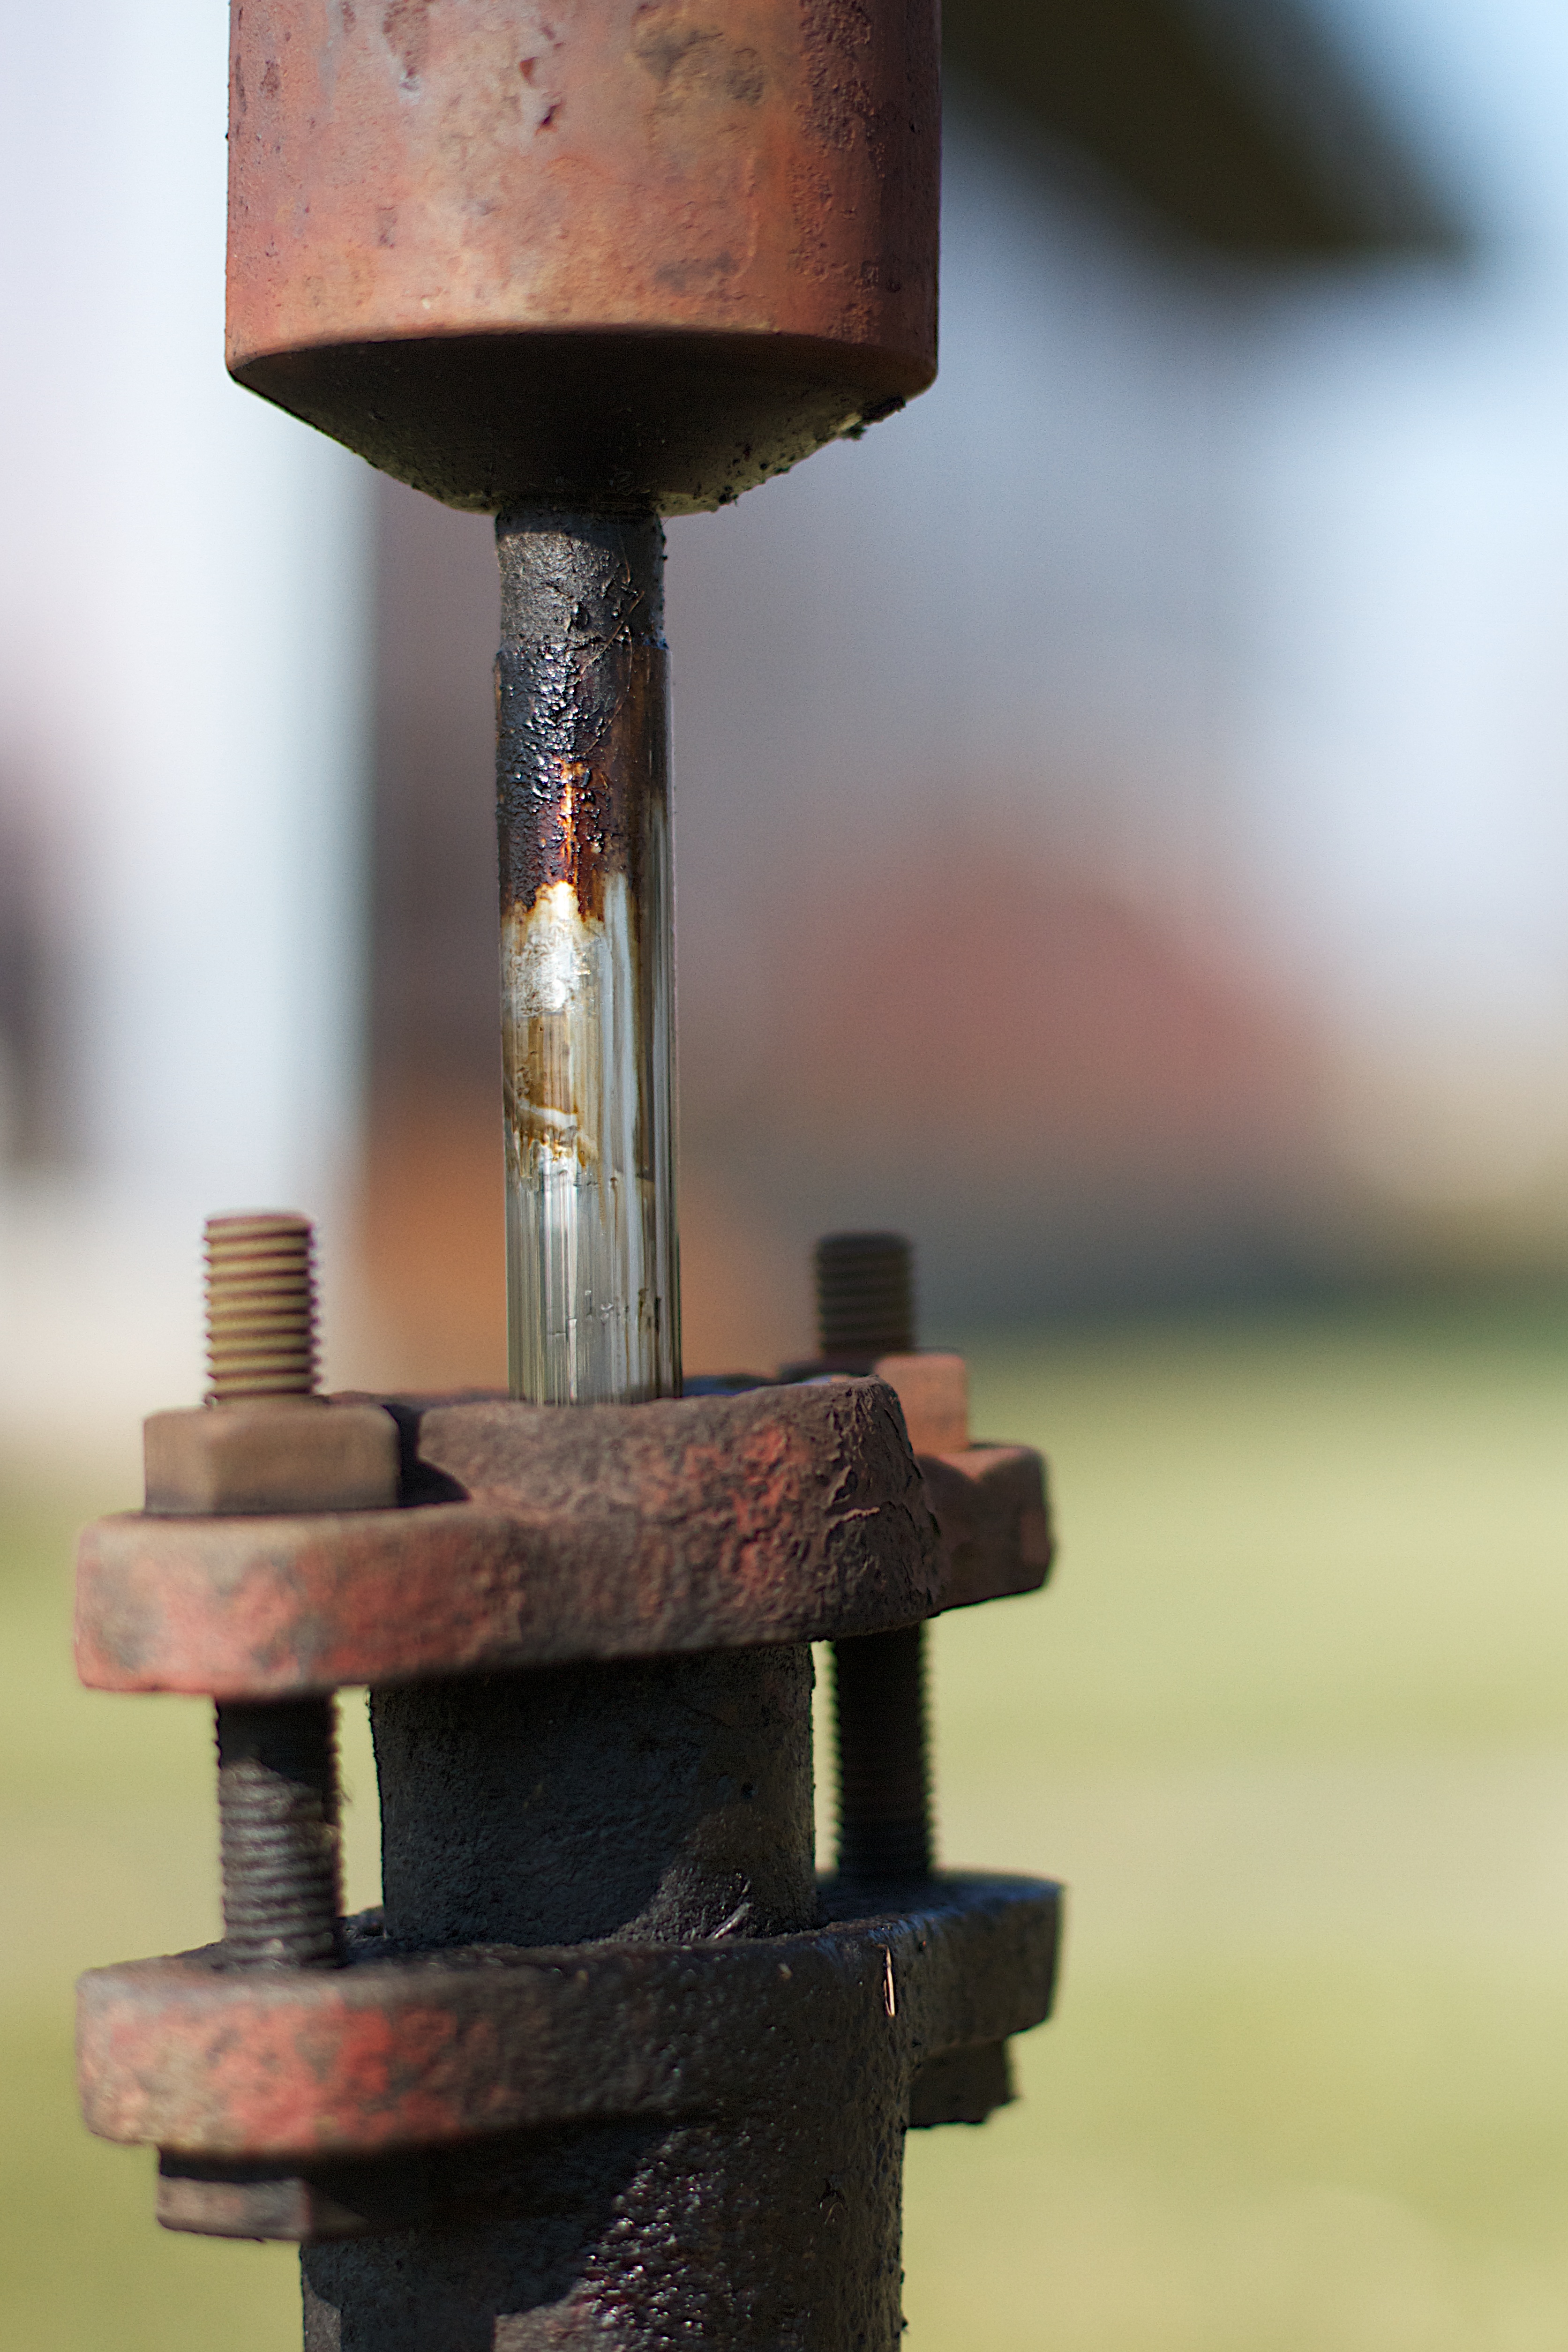
wood, lighting, close up, oil